2021 in Latin music

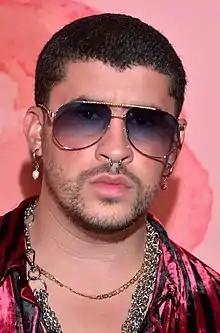
Puerto Rican rapper Bad Bunny was named Top Latin Artist of the Year in the United States by "Billboard" for the third time in a row.

The following events and new music happened in 2021 in the Latin music industry. Latin regions include Ibero-America, Spain, Portugal, and the United States.